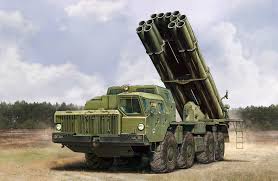
Label: Self Propelled Artillery